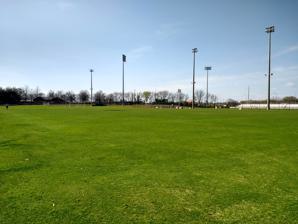
Building: West Campus Field
Country: United States of America
Year built: 1993
West Campus Field View of the field in 2017 Location 11th Street South Birmingham , AL Coordinates 33°29′50″N 86°48′44″W / 33.497197°N 86.812119°W / 33.497197; -86.812119 Owner University of Alabama at Birmingham Operator Univ. of Alabama Athletics Type Soccer-specific stadium Capacity 2,500 Surface Grass Construction Opened 1993 ; 32 years ago ( 1993 ) Expanded 1999 Tenants UAB Blazers (NCAA) teams: men's & women's soccer West Campus Field was a soccer-specific stadium located in Birmingham , Alabama , United States, on the campus of the University of Alabama at Birmingham (UAB) that served as the home field for both the UAB Blazers men's and women's college soccer teams. The 1,500-seat stadium, with an overall capacity of 2,500, was built in 1993. The largest men's soccer regular season crowd to ever see a game at the facility was 3,141 on August 27, 2011, to see the Blazers defeat the Clemson Tigers in their 2011 home opener. The facility hosted the Conference USA Men's Soccer Tournament in 1999 and 2007. References